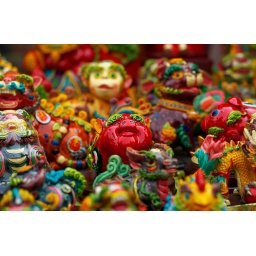
I get this in Temple Fair. There is 12 lovely clay idol. and this year is the golden pig year